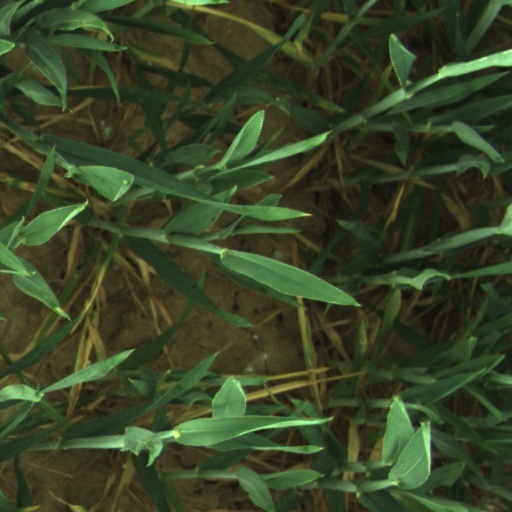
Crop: wheat